The Death of Young Bara

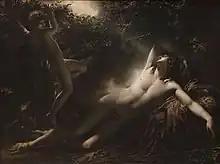
Girodet's "The Sleep of Endymion"

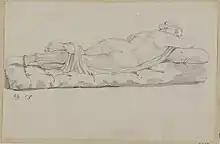
"Hermaphrodite Sketch" by Jacque-Louis David

David, in accordance with the revolutionary narrative derived from Robespierre, capitalizes on the innocence and youthfulness of Bara, suppressing Bara's masculinity and illuminating his effeminate figure. The painting remains unfinished, but the attention to detail in the shading and musculature suggests Bara was intended to be nude. Bara's pose, recalling both antiquity, such as the Hermaphrodite by Bernini, and the innovations of David's contemporaries, such as Girodet's "The Sleep of Endymion", further emphasizes his curved hips, elongated torso, his figure's flowing hair, and absence of genitalia.